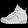
Label: Ankle boot